Daymond John

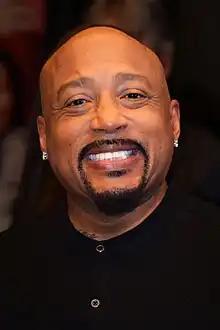
John in 2023

Daymond Garfield John (born February 23, 1969) is an American businessman, investor, and television personality. He is an investor on the ABC reality television series "Shark Tank". He is the founder, president, and chief executive officer of FUBU, and is the founder of The Shark Group.